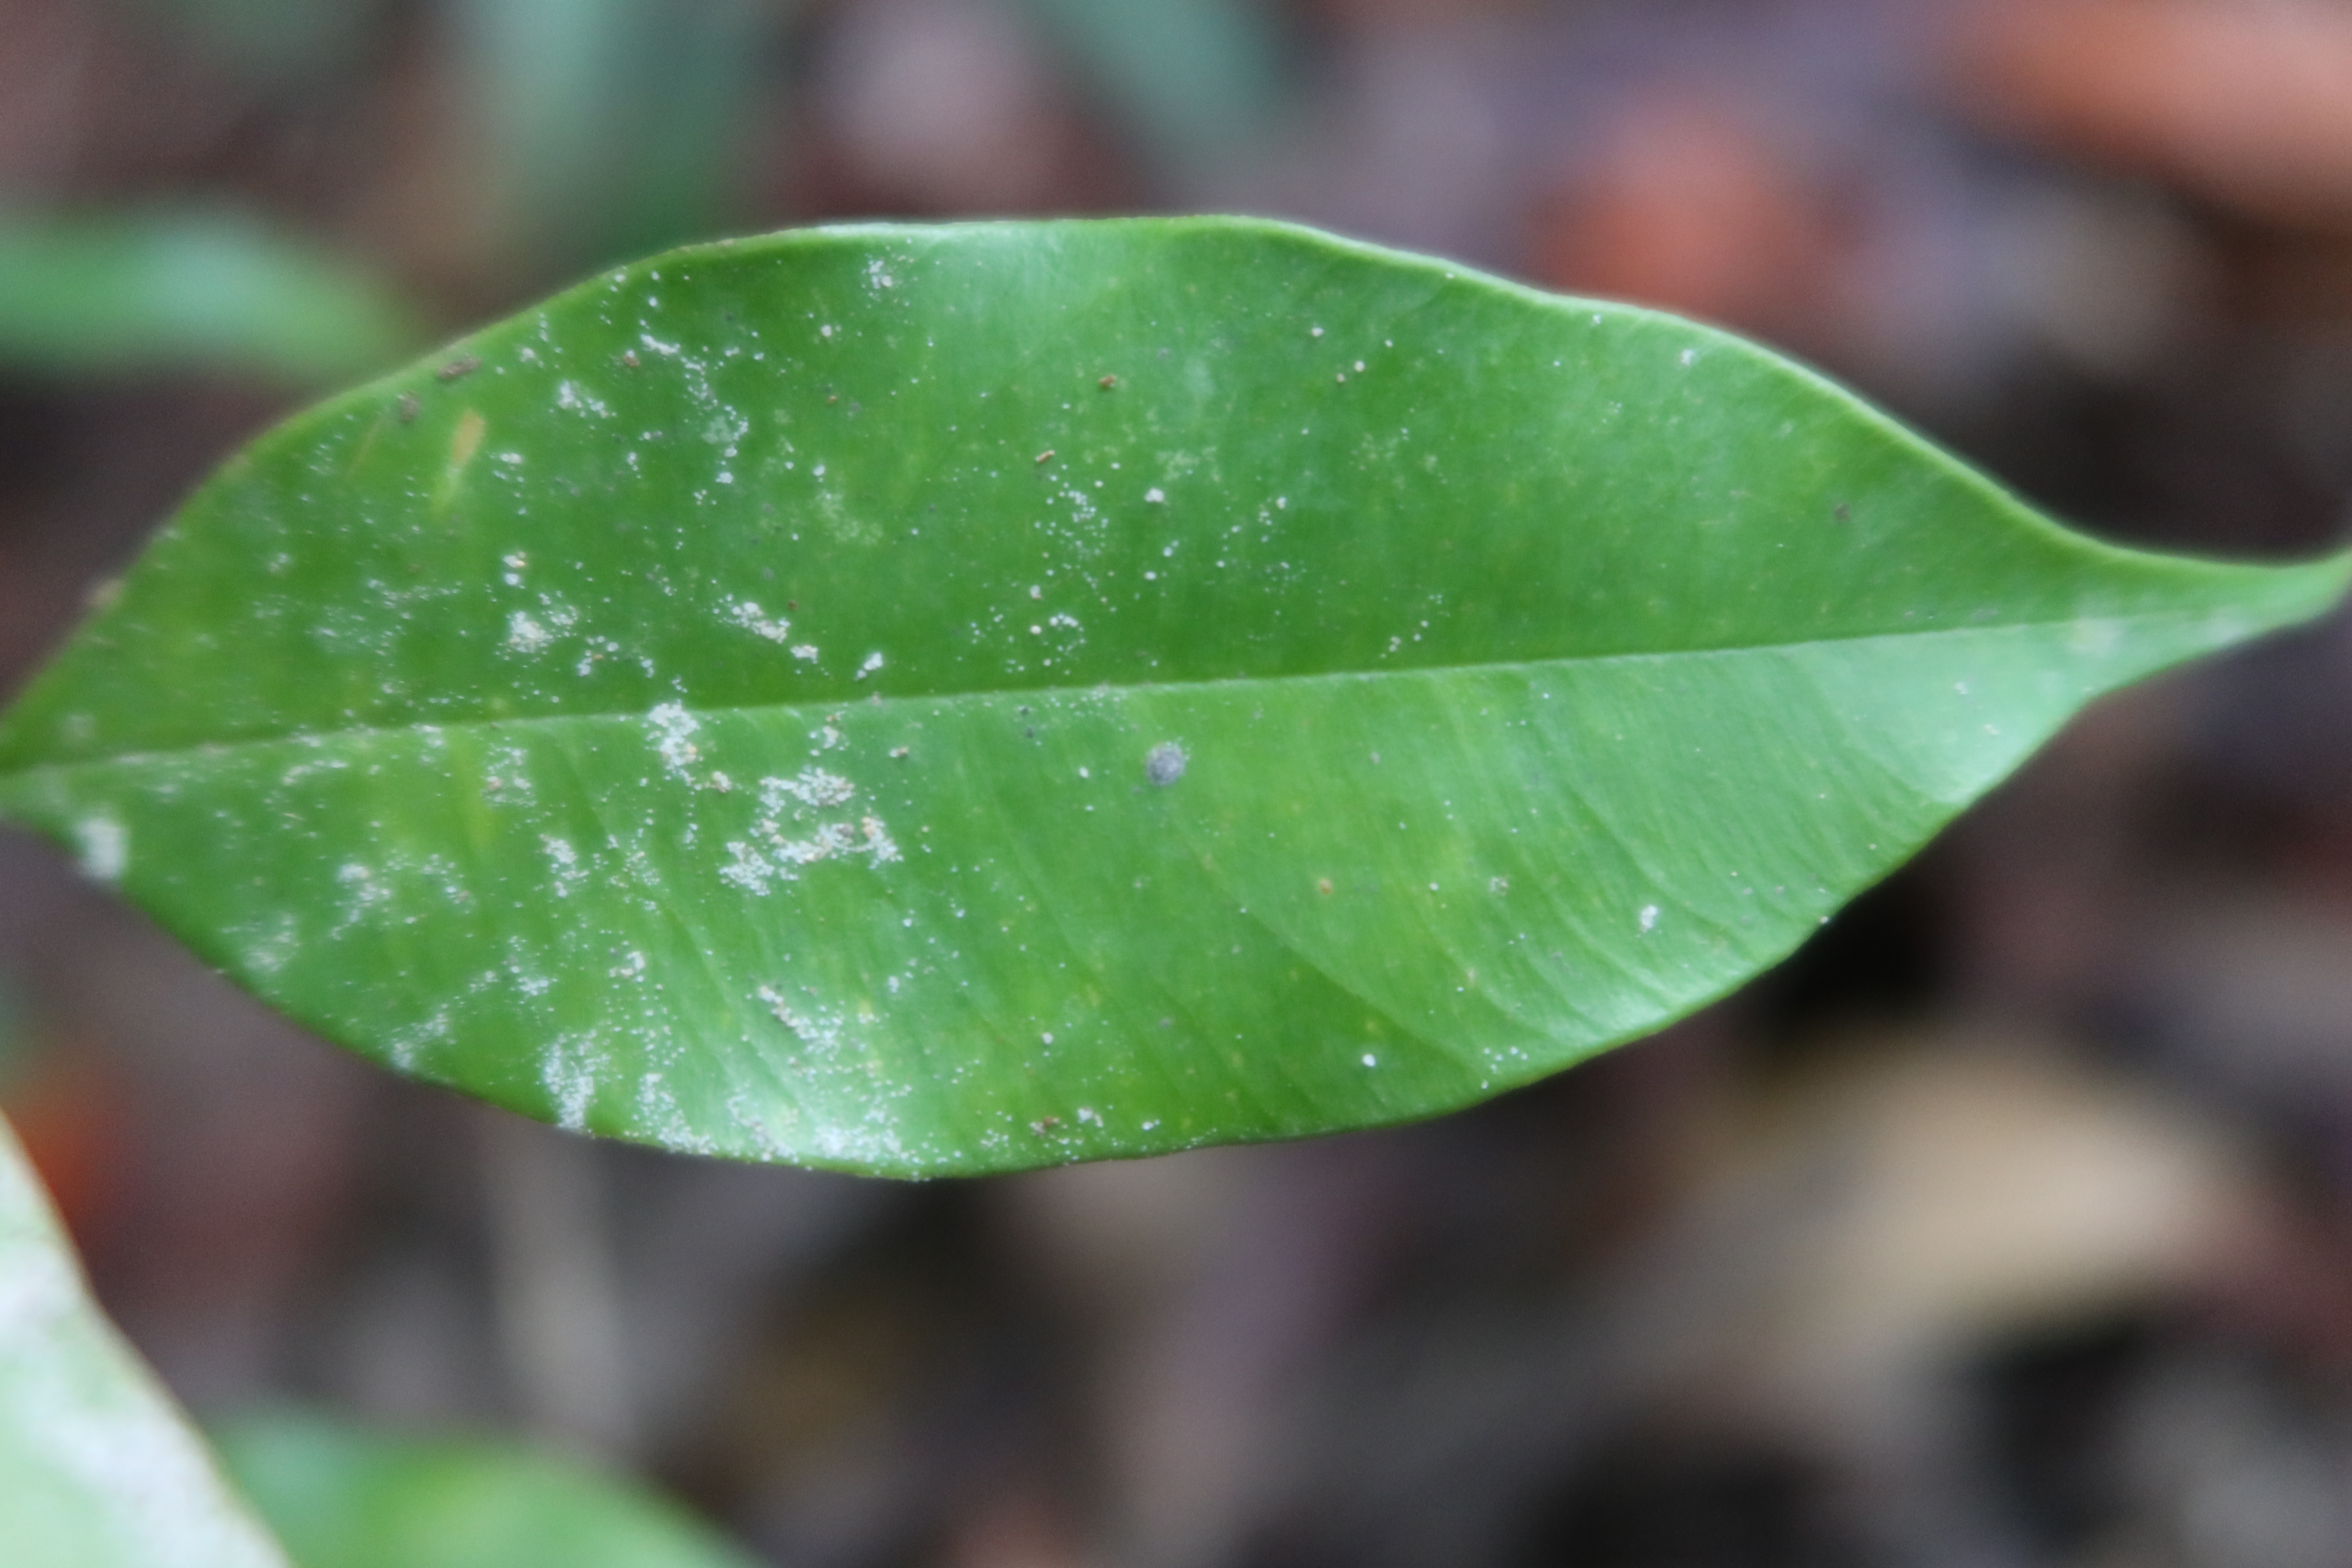
Label: Mealy bugs